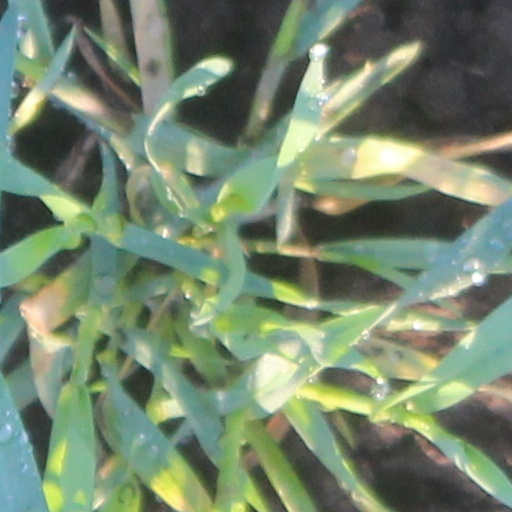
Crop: wheat